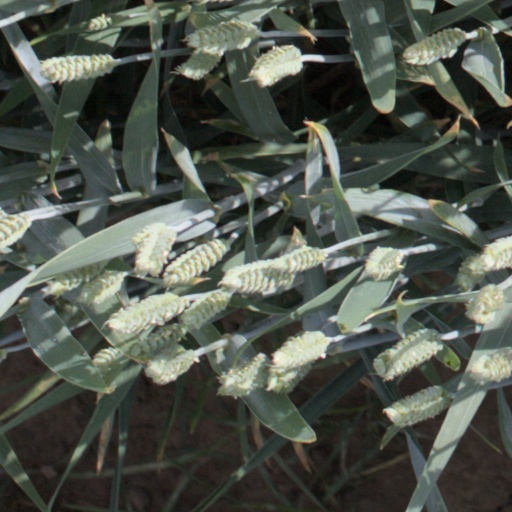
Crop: wheat